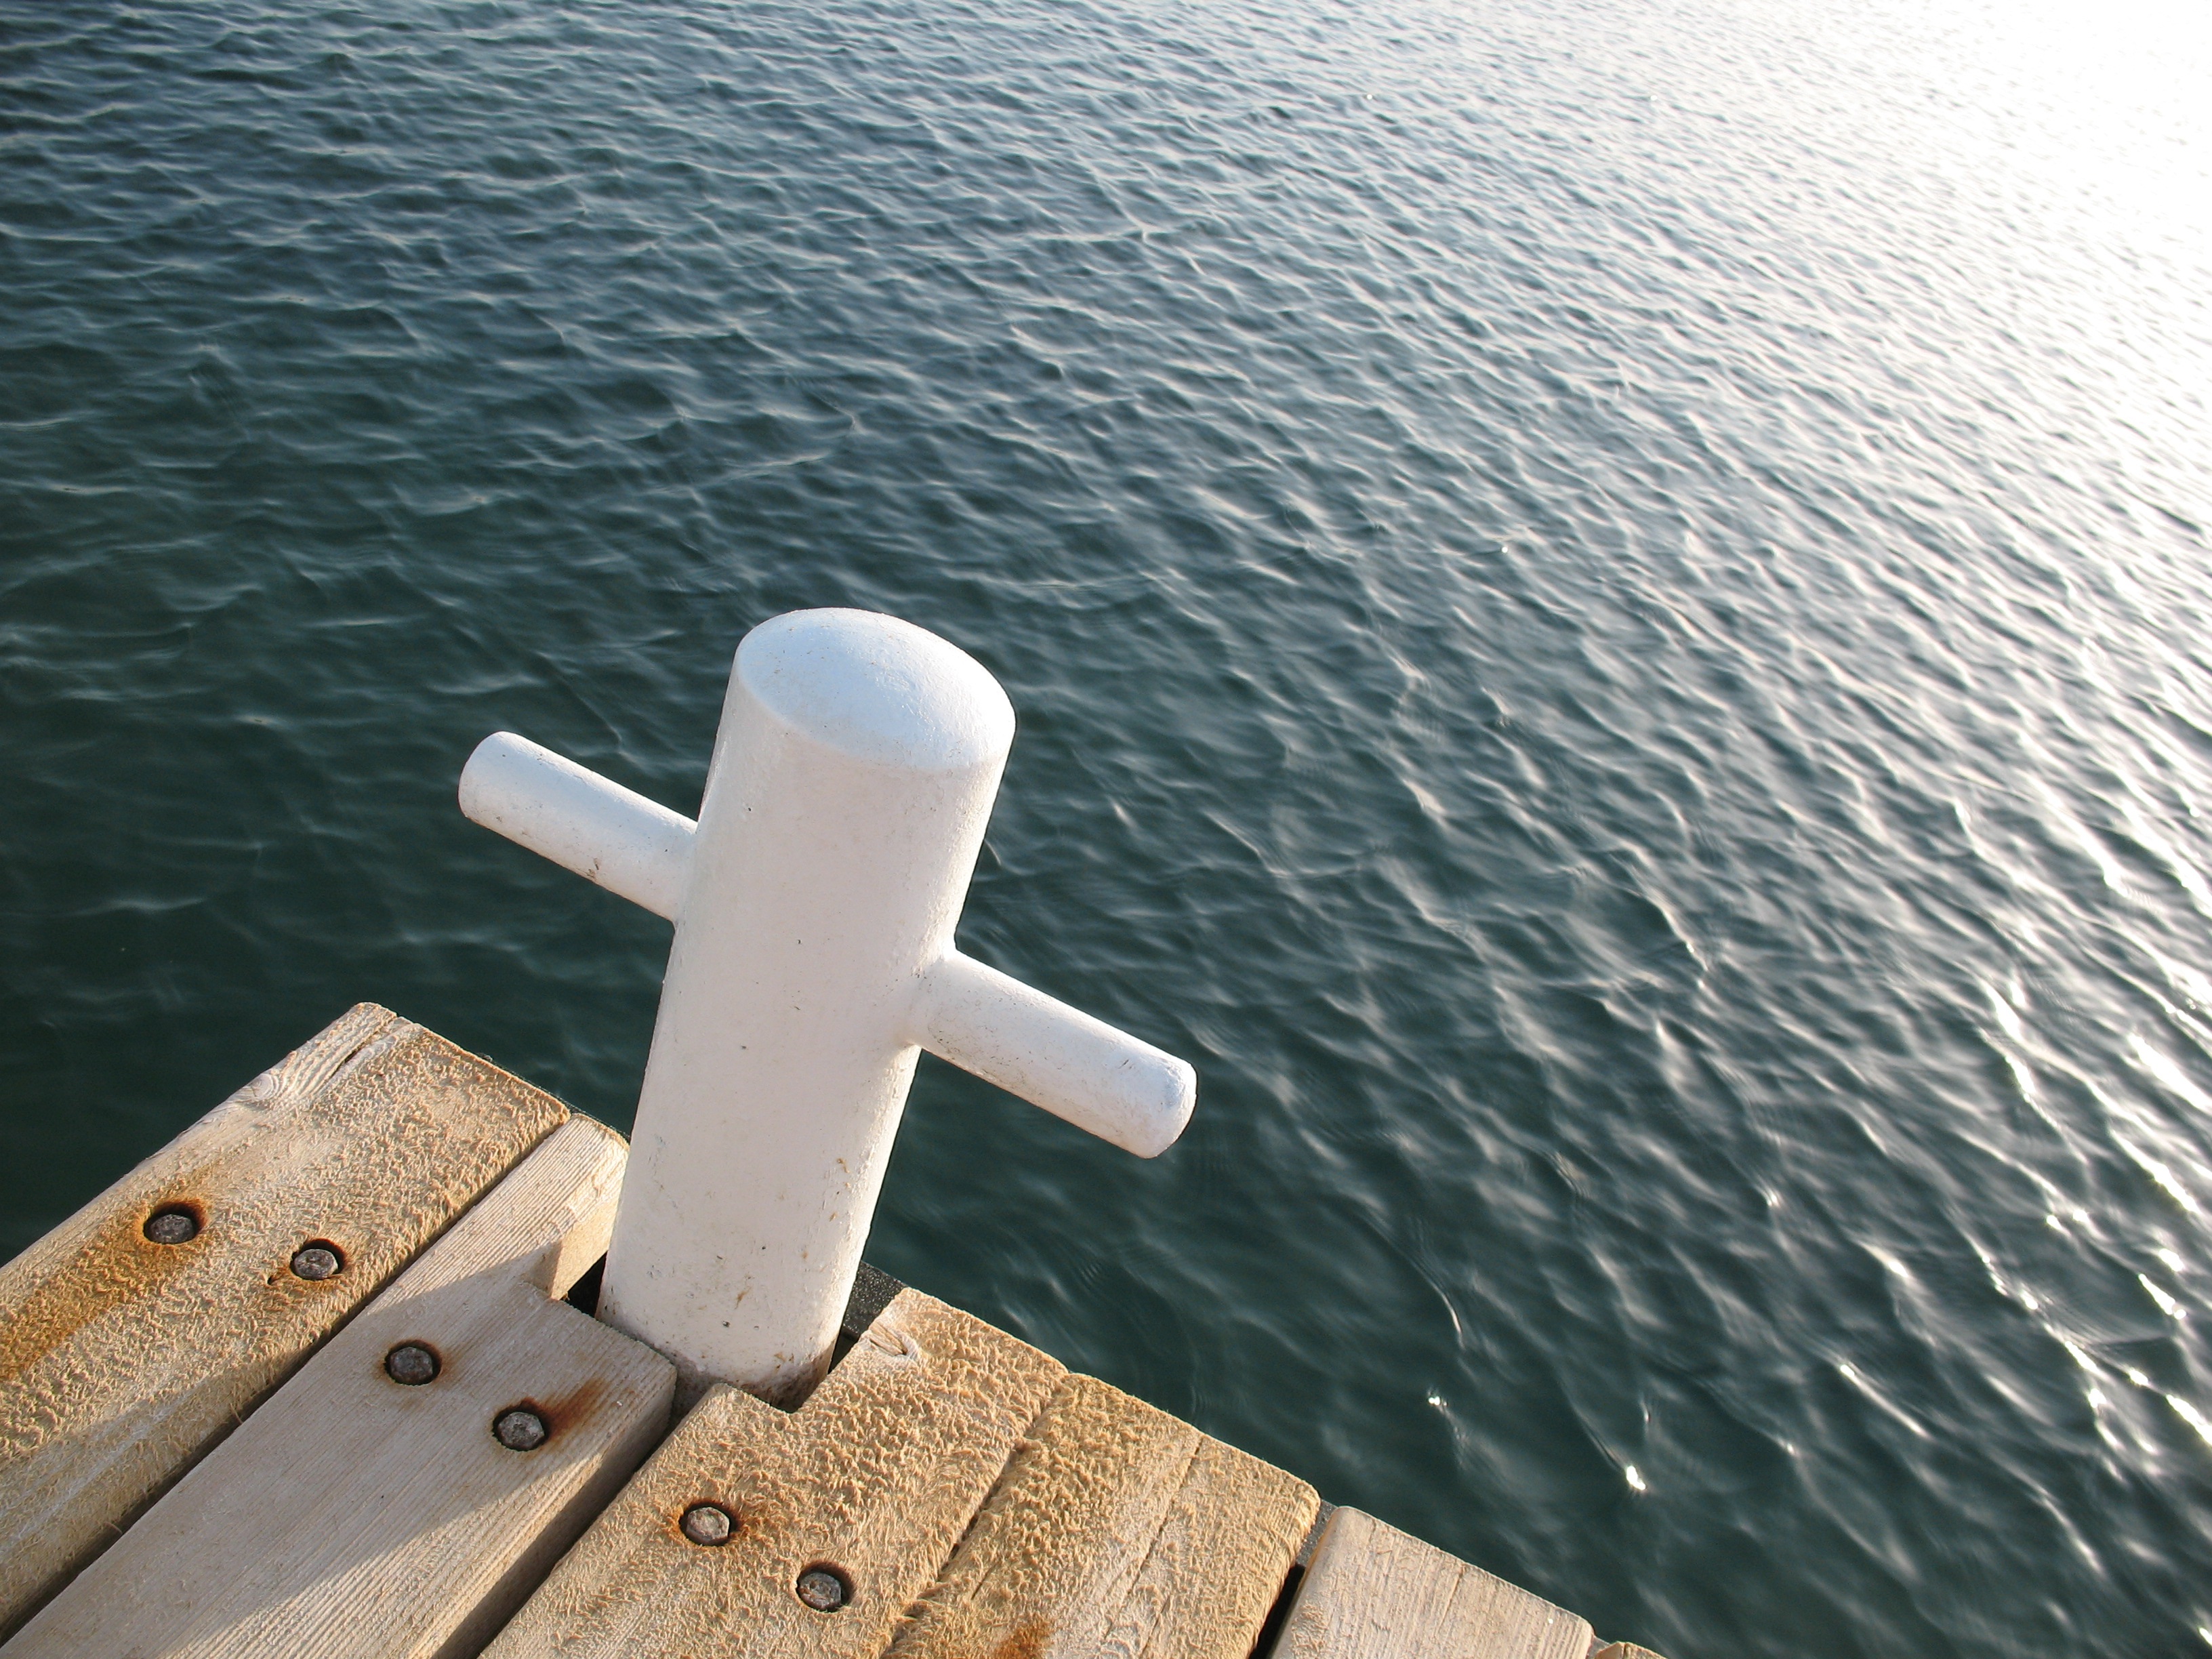
sea, ocean, wing, sun, wave, summer, vehicle